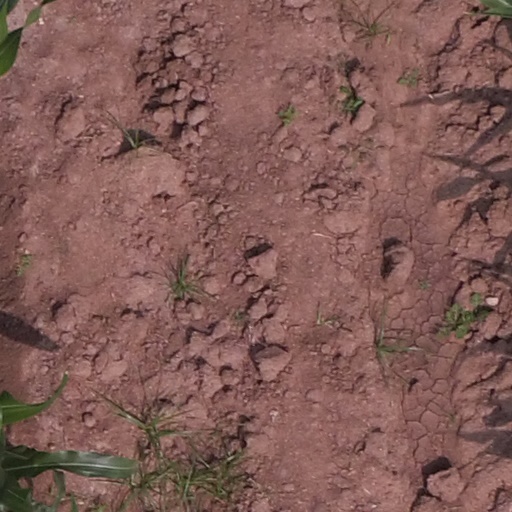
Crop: maize; corn